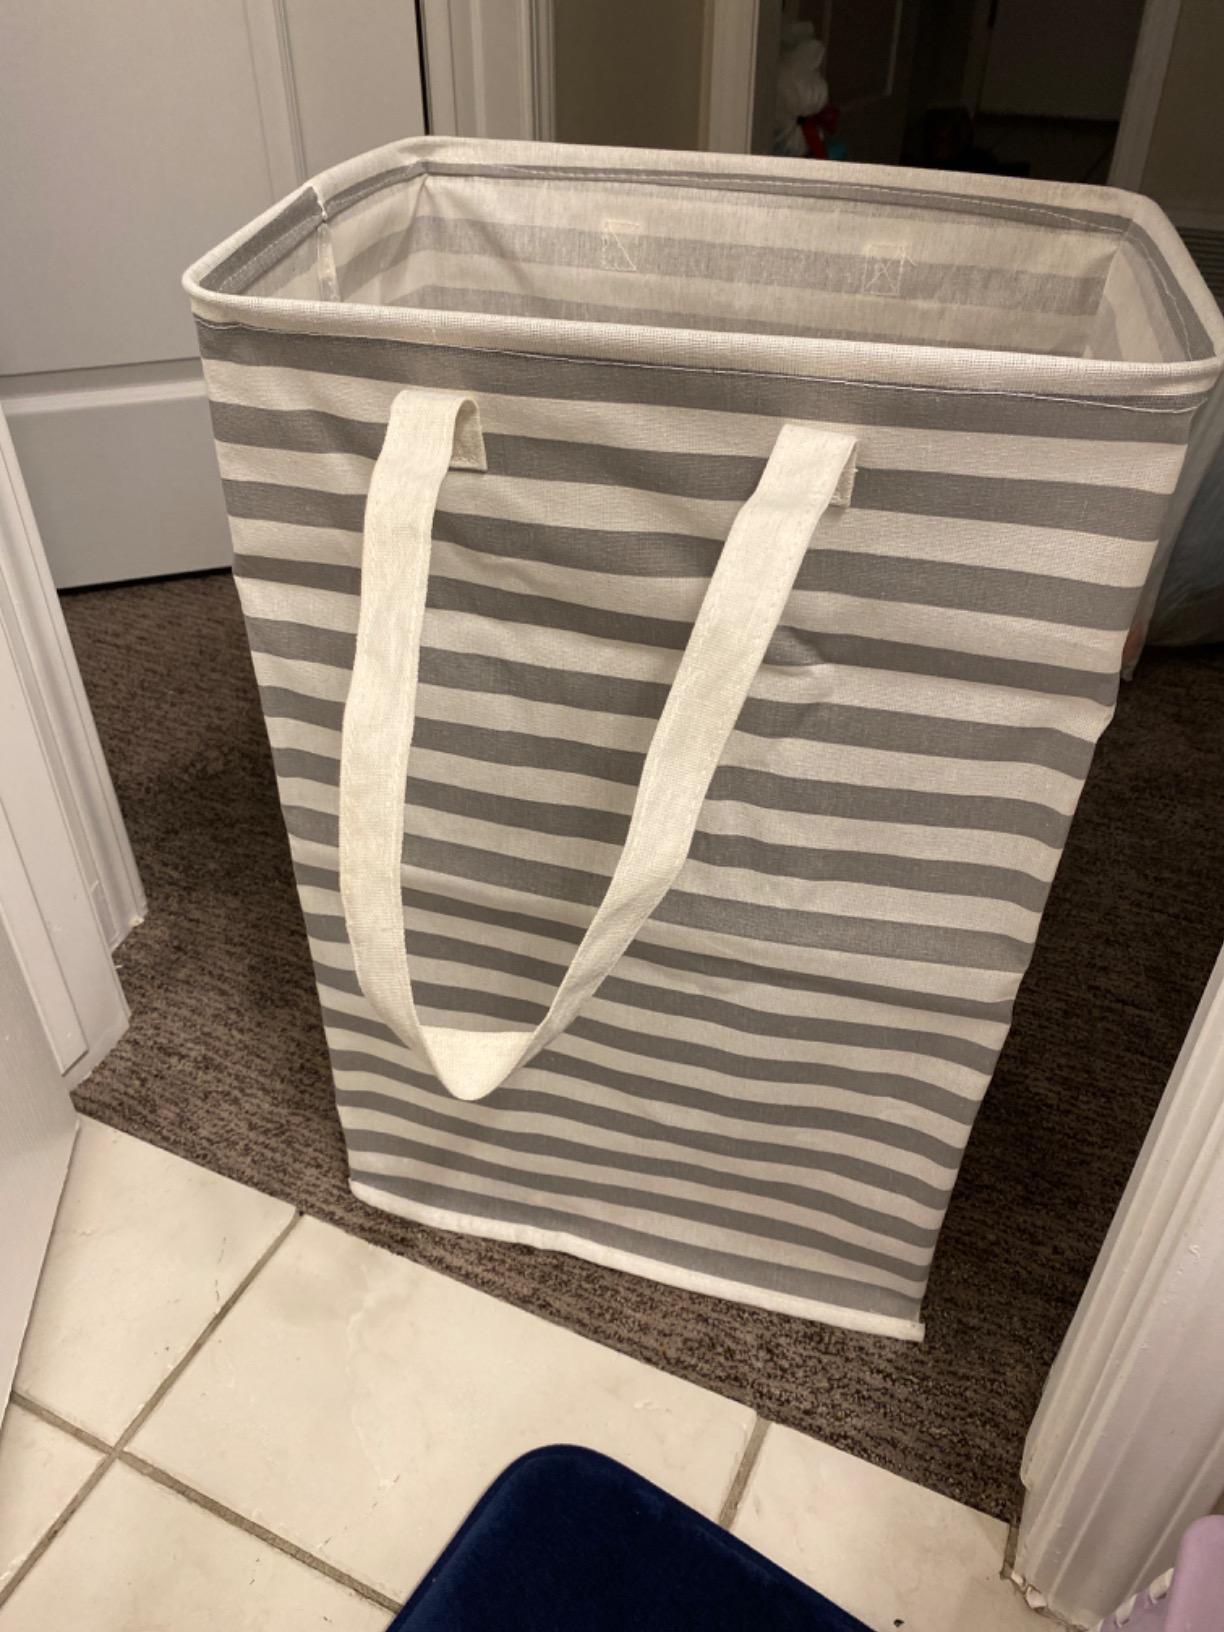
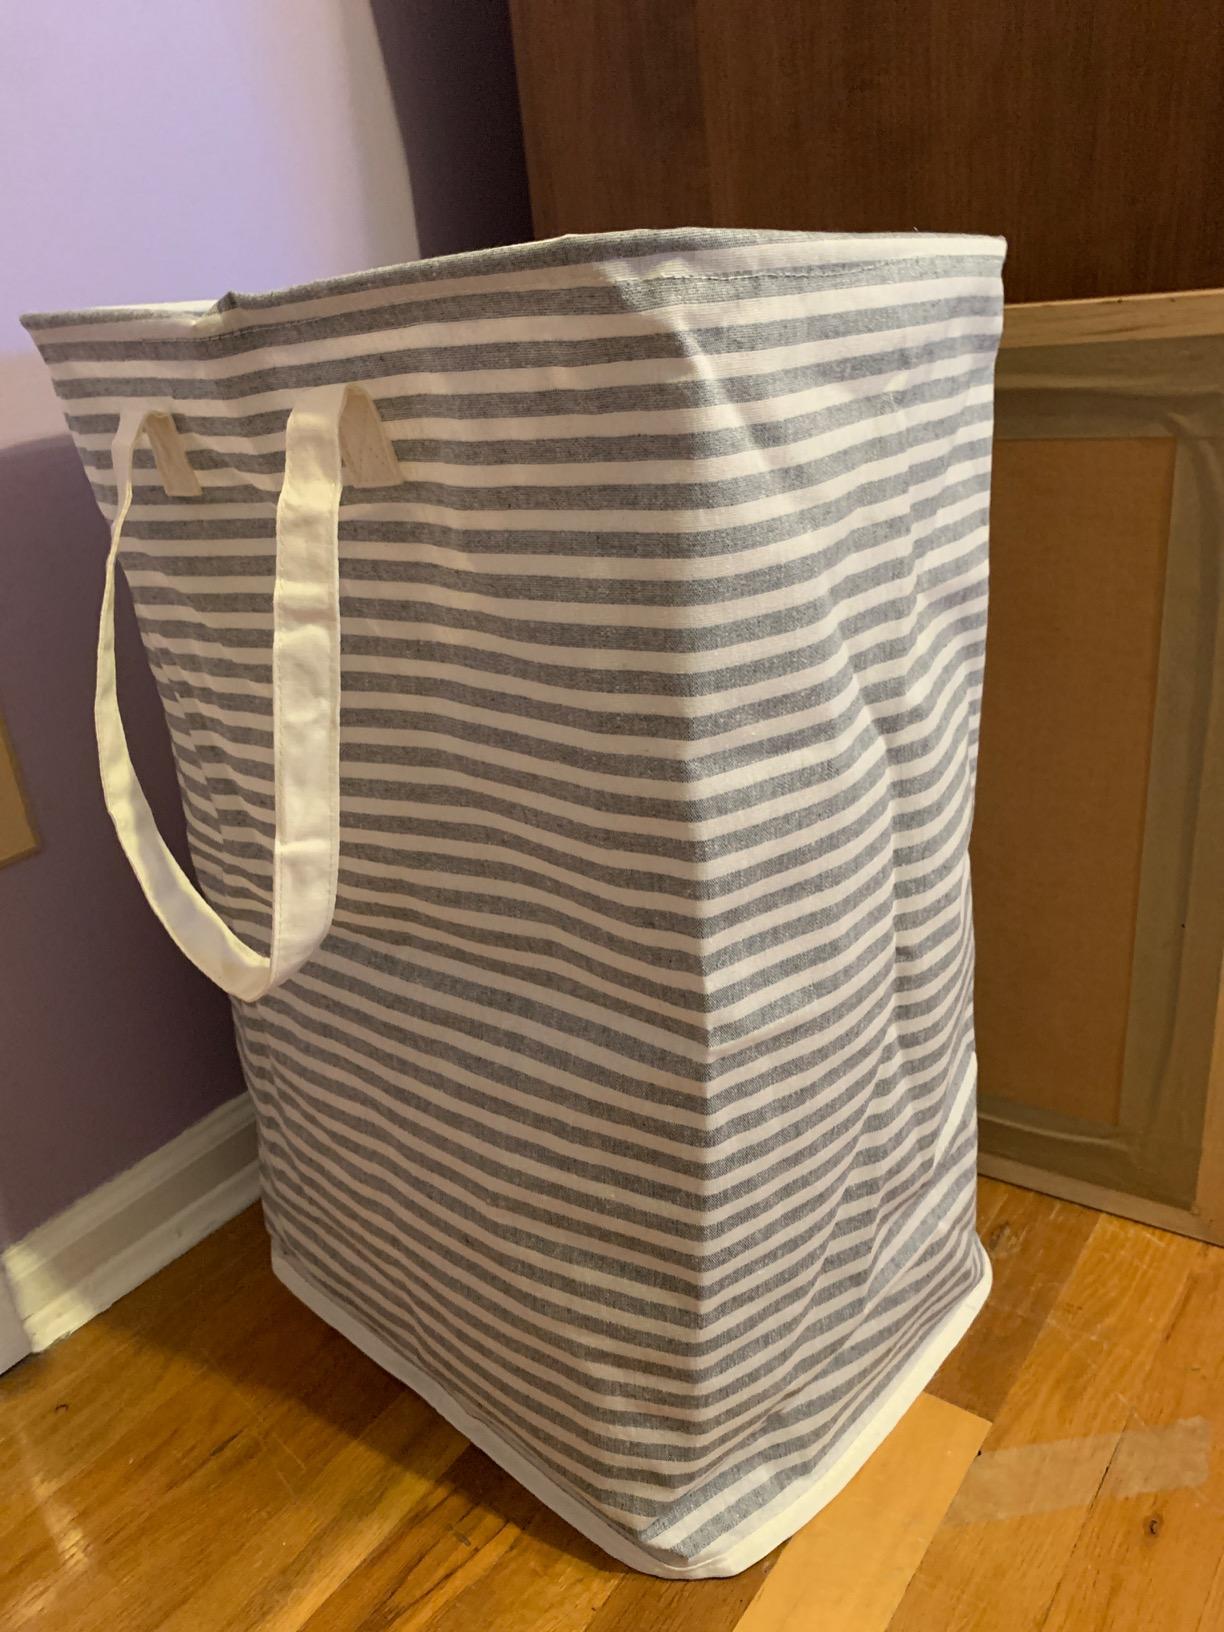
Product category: items_hamper
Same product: no